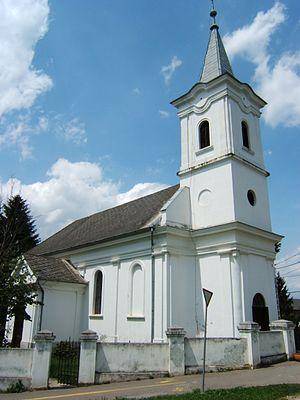
Zselickisfalud est un village et une commune du comitat de Somogy en Hongrie.